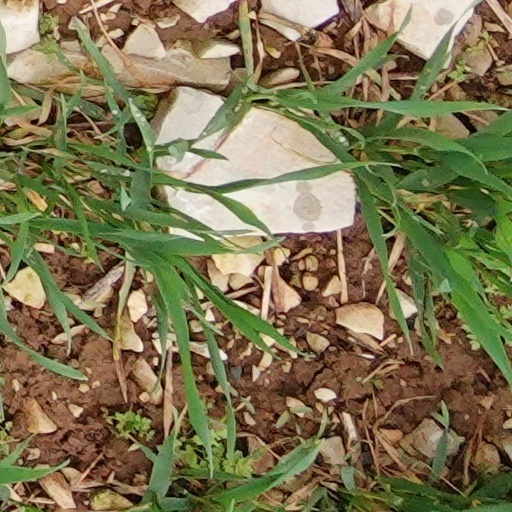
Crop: wheat